Chaz Bono

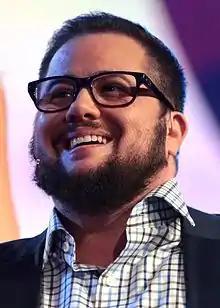
Bono in 2017

Chaz Salvatore Bono (born Chastity Sun Bono; March 4, 1969) is an American writer, musician and actor. His parents are entertainers Sonny Bono and Cher, and he became widely known in appearances as a child on their television show, "The Sonny & Cher Comedy Hour".